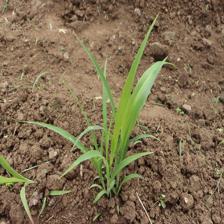
Label: Sorghum